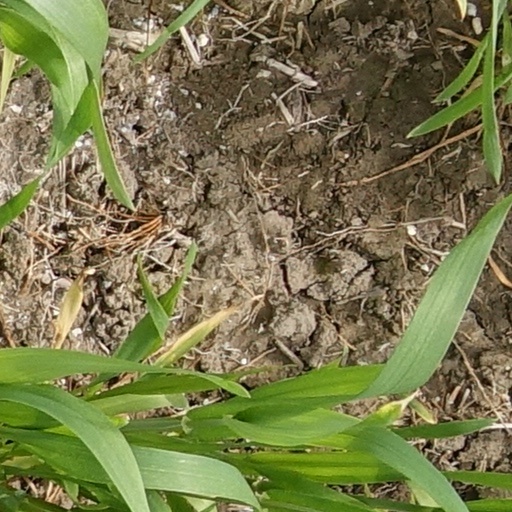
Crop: wheat